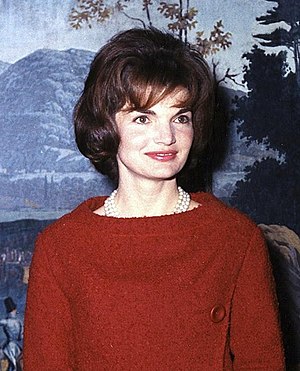
Døde i 1994 / Maj
Døde i 1994 er en liste over notable personer, der er afgået ved døden i 1994.